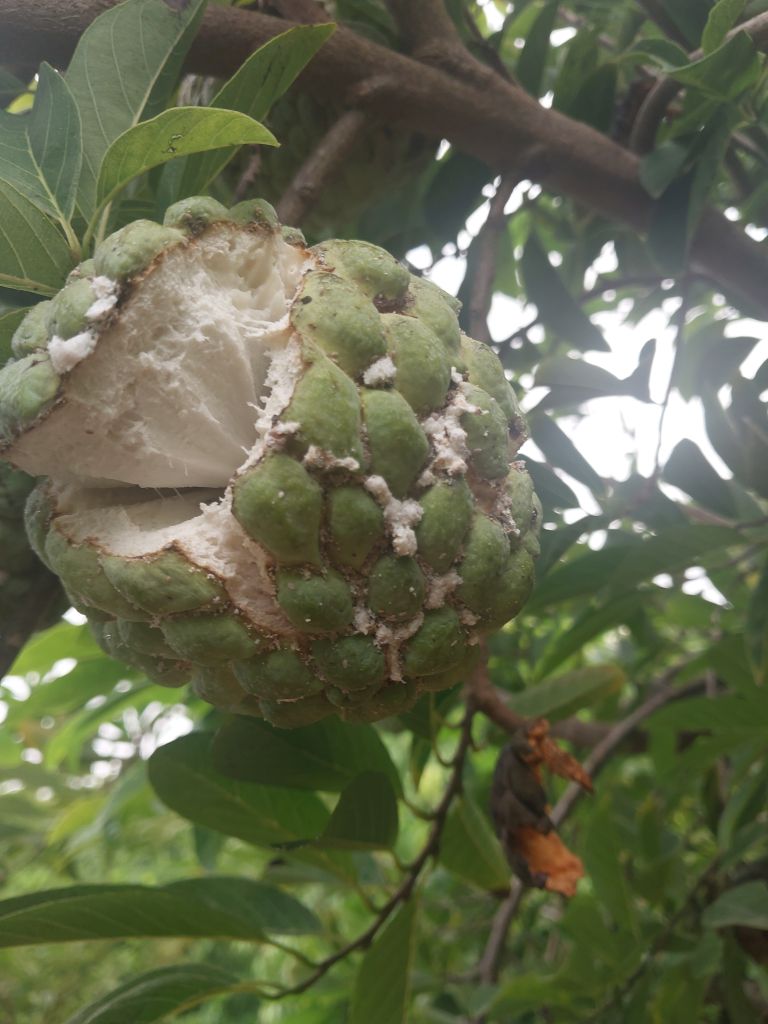
Disease label: Mealy Bug